UBX protein domain

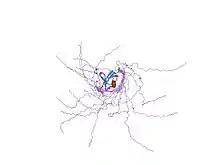
solution structure of the ubx domain of kiaa0794 protein

In molecular biology, the UBX protein domain is found in ubiquitin-regulatory proteins, which are members of the ubiquitination pathway, as well as a number of other ubiquitin-like proteins including FAF-1 (FAS-associated factor 1), the human Rep-8 reproduction protein and several hypothetical proteins from yeast. The function of the UBX domain is not known although the fragment of avian FAF-1 containing the UBX domain causes apoptosis of transfected cells.